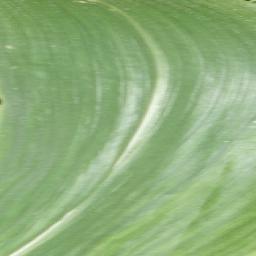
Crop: corn
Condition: (maize)_healthy